Action off Cape Passero

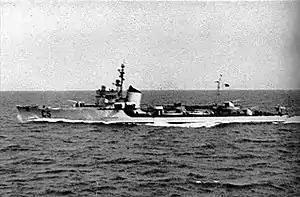

The Italian torpedo boats sailed westwards at in "rake formation", about apart. The 11th Destroyer Squadron was also in rake formation south of "Ariel", "Geniere" to the north with "Aviere", "Artigliere" and "Camicia Nera" in line to the south. At 01:37, "Ajax" was sighted by "Alcione", steaming eastward, away on the port side. At 01:48, the three torpedo boats were closing on the British cruiser at full speed, the British unaware of the approach. At 01:57, "Alcione" fired two torpedoes from a range of . Captain Banfi, commander of the Italian formation, ordered the flagship "Airone" to open fire on the cruiser with her guns, followed by her sister ships. Two rounds hit the bridge and the third below the waterline.